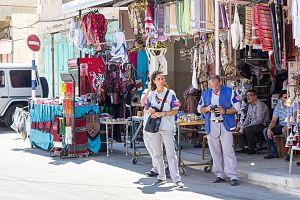
La Présence internationale temporaire à Hébron, ou TIPH est une mission d'observation civile dans la cité d'Hébron en Cisjordanie. Cette mission est composée d'observateurs venant du Danemark, d'Italie, de Norvège, de Suède, de Suisse, et de Turquie.